2021 Mala earthquake

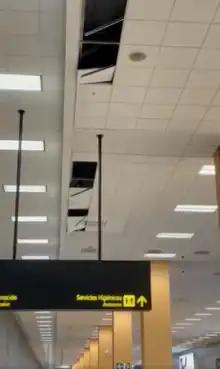
The Jorge Chávez airport damaged by the earthquake

The 2021 Mala earthquake, with a Richter magnitude of 6.0 and moment magnitude of 5.9, struck on June 22, 2021, at 21:54:18 local time with an epicenter off the coast of Mala in the department of Lima. Following the main event, there were more than 15 aftershocks, with the largest being a magnitude 4.8 event at 07:03 local time on June 23.